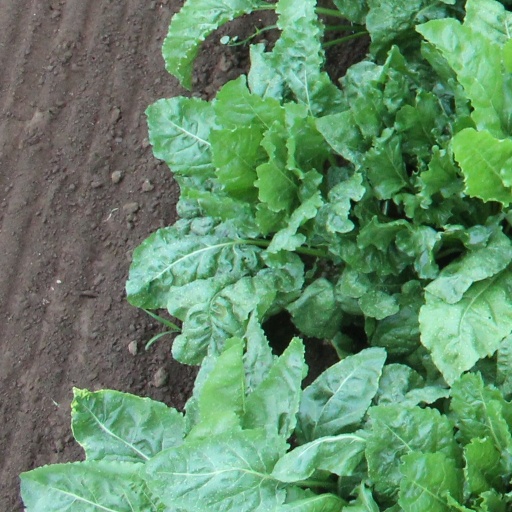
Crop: sugar beet